Paracatu mine

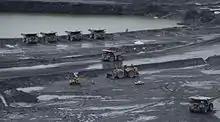

The Paracatu mine is one of the largest gold surface mines in Brazil, and also in the world.